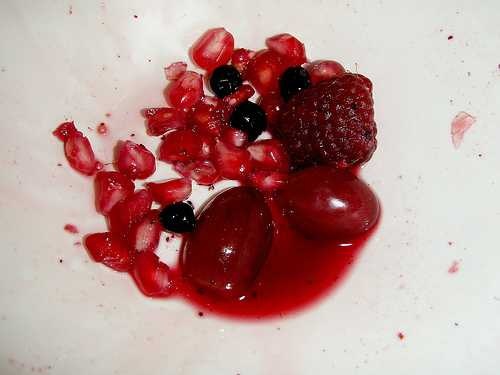
Label: Pomegranate